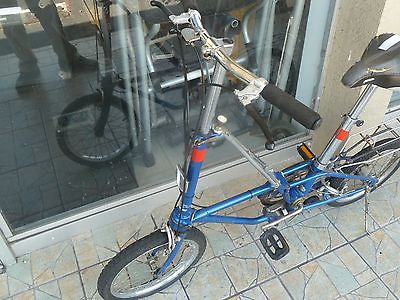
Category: bicycle